Wendell H. Ford Regional Training Center

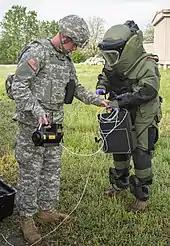
Soldiers of the 666th Ordnance Co (EOD), Alabama Army National Guard at the 2016 52nd Ordnance Group (EOD) Team of the Year competition at WHFRTC

WHFRTC has a history of hosting a number of training programs for both military and civilian personnel, including: